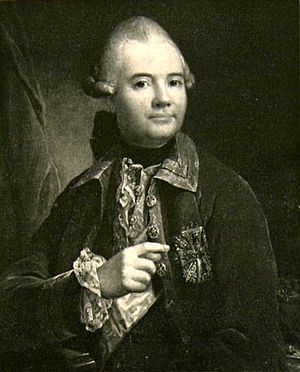
Hans Gustav Lillienskiold
Hans Gustav Lillienskiold
Hans Gustav Lillienskiold var en dansk søofficer og godsejer.